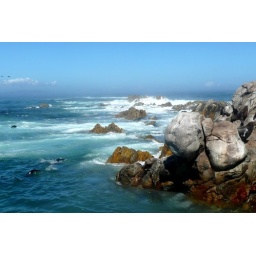
I was mesmerised by the colours of the water and rocks